Old Brooklyn

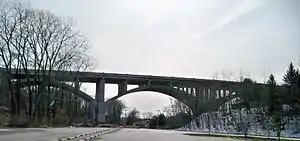
The new Fulton Road Bridge

Old Brooklyn is a part of the Cleveland Metropolitan School District. Schools in the neighborhood include: Charles A. Mooney School, William C. Bryant Elementary, Benjamin Franklin Elementary, William Rainey Harper, James Ford Rhodes High, Facing History New Tech, Cleveland Preparatory Academy, Constellation Schools: Old Brooklyn Community Elementary and Middle, Mary Queen of Peace, Luther Memorial, Saint Mary Byzantine, and St. Leo’s schools.